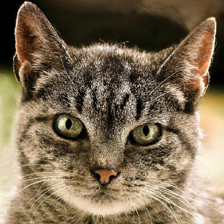
Label: animals